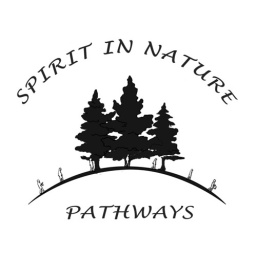
spirit in nature T shirt black and white copy